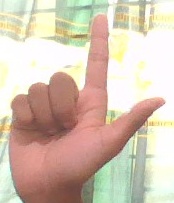
ASL sign: L